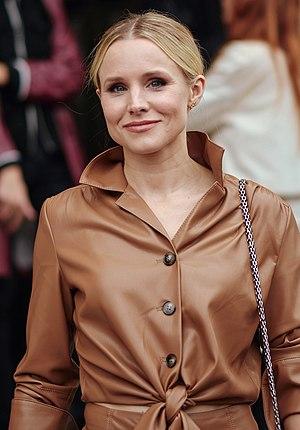
Kristen Bell est une actrice américaine, née le 18 juillet 1980 à Huntington Woods.
Gossip Girl, ou Gossip Girl : L'Élite de New York au Québec, est une série télévisée américaine en 121 épisodes de 37-42 minutes développée par Josh Schwartz et Stephanie Savage et diffusée entre le 19 septembre 2007 et le 17 décembre 2012 sur le réseau The CW et en simultané au Canada sur CTV pour la première saison, /A\ pour la deuxième et troisième saison puis MuchMusic pour les saisons restantes.